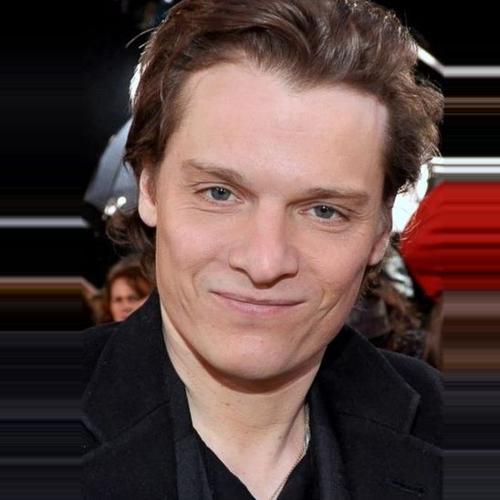
Age: 42